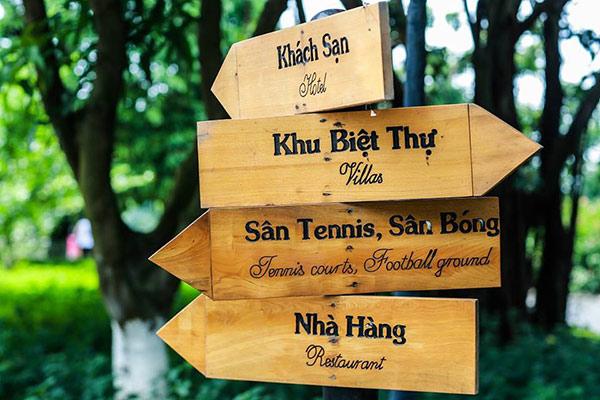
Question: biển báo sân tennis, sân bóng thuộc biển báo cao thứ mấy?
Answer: biển báo sân tennis, sân bóng thuộc biển báo cao thứ ba